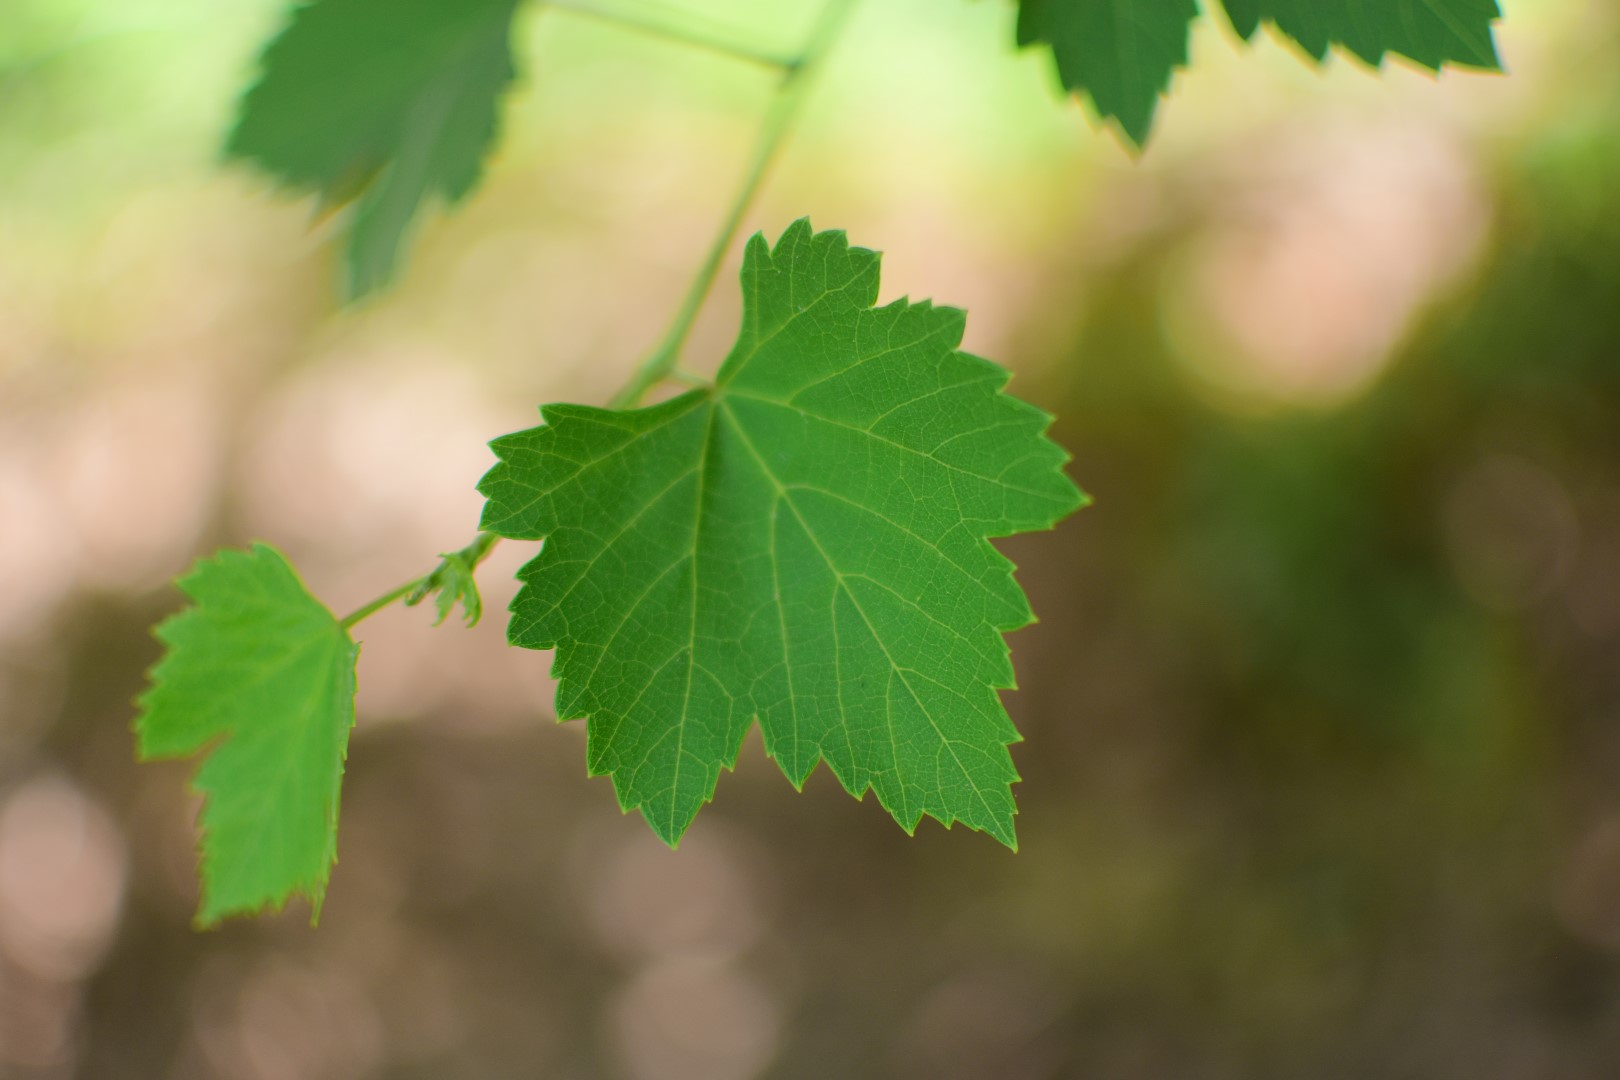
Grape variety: Halawani